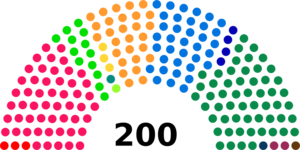
Diagramme des sièges au Conseil national suisse (2003)
Les élections fédérales suisses de 2003 se sont déroulées le 19 octobre 2003. Elles ont désigné la 47ᵉ législature depuis 1848. Elles portèrent sur le renouvellement des 200 sièges du Conseil national et des 46 sièges au Conseil des États. Les députés furent élus pour une durée de 4 ans.